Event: Nepal Earthquake
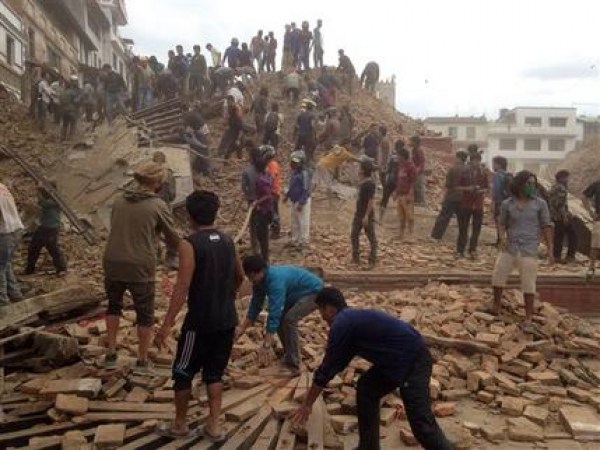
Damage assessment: damage